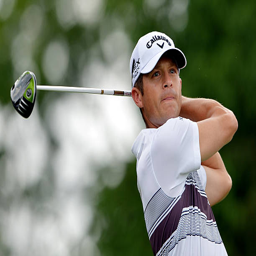
person hits a tee shot during a practice round prior to the start .